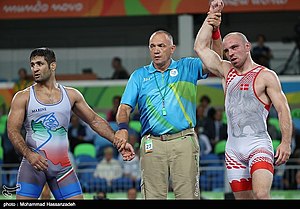
Mark O. Madsen
Mark O. Madsen vinder over iraneren Saeid Morad Abdvali i ottendedelsfinalen ved OL 2016.
Mark Overgaard Madsen er en dansk professionel MMA-udøver i UFC og pensioneret bryder i 75 kg-vægtklassen.